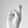
ASL letter: R